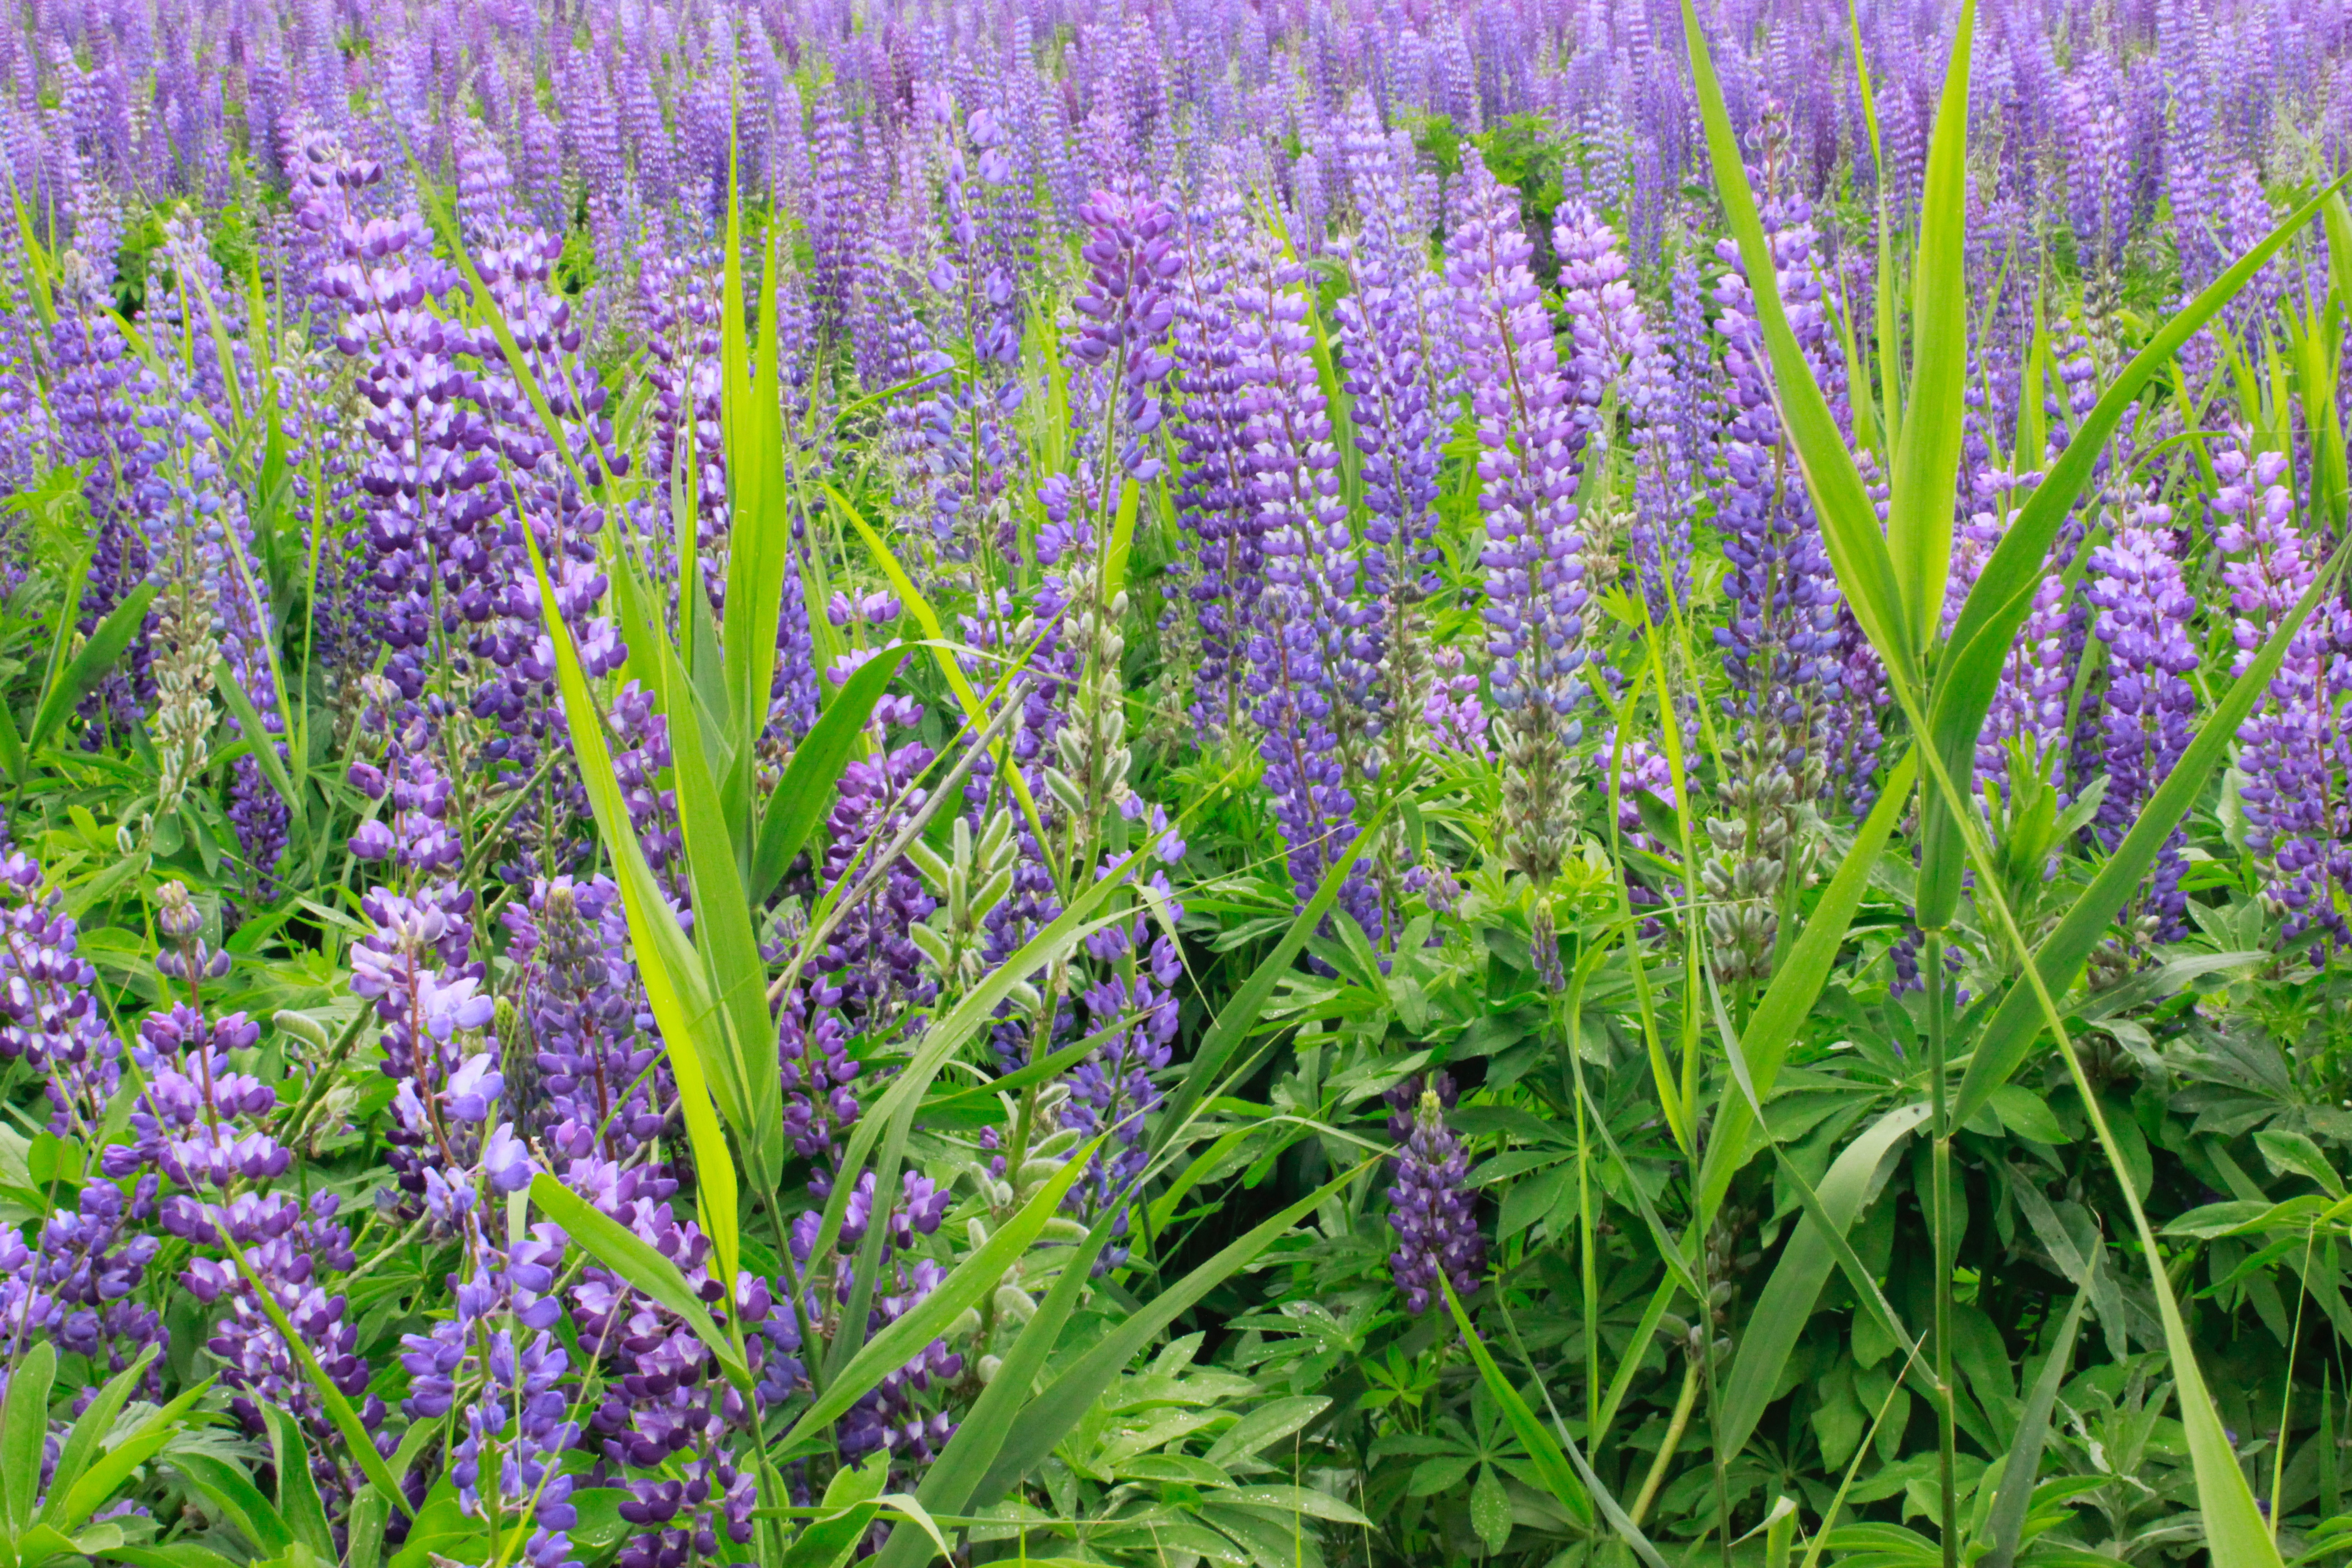
plant, meadow, prairie, flower, herb, lavender, wildflower, lupin, flowering plant, annual plant, grass family, land plant, english lavender, french lavender, hyssopus, lavandula dentata